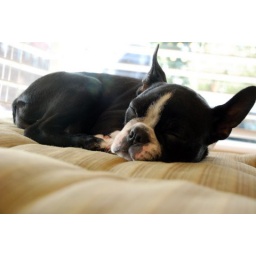
sleeping in the window seat